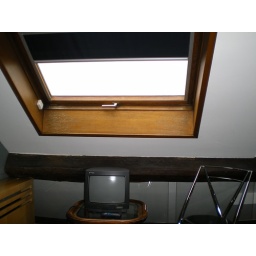
window in bed loft. only TV in room.